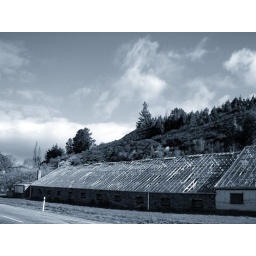
glass house over yonder